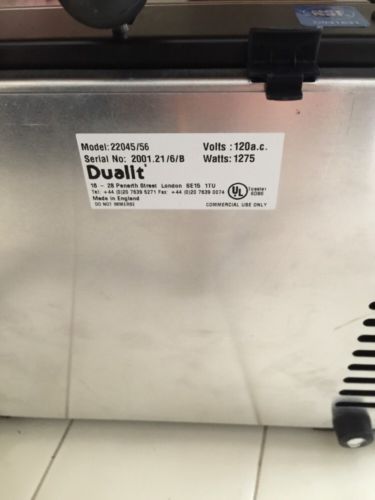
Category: toaster